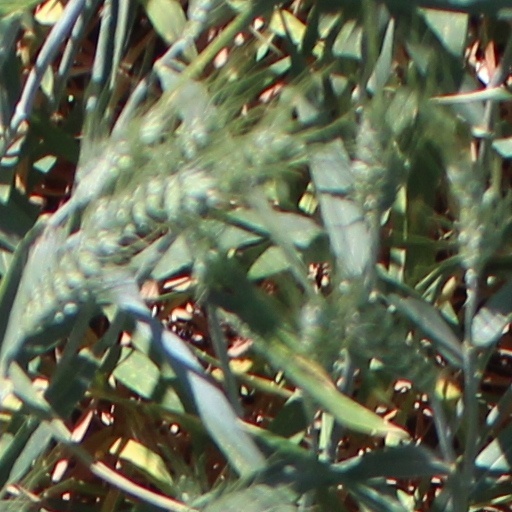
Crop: wheat